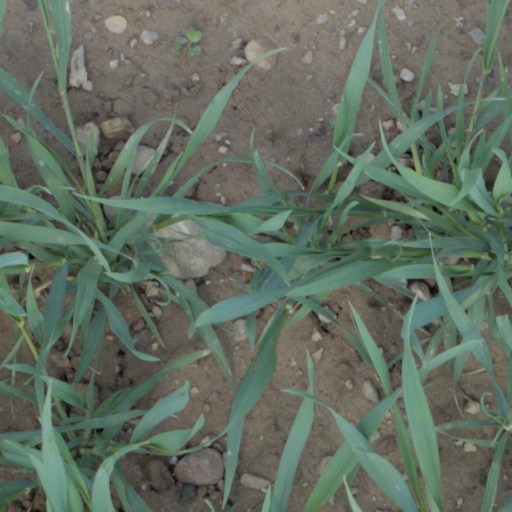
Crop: wheat